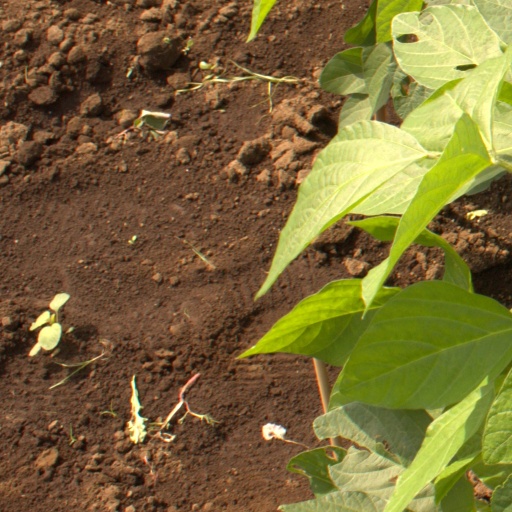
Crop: soybean